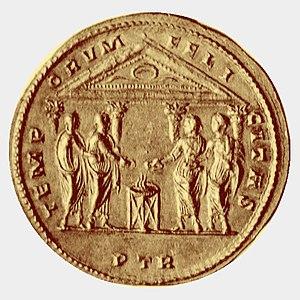
Le Trésor d'Arras, est un trésor monétaire découvert fortuitement en 1922 sur le territoire de la commune de Beaurains. Datant du tout début du IVᵉ siècle, il est acquis en partie par la ville d'Arras.